Utti Fortress

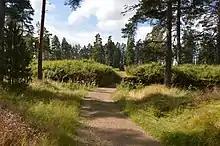
Remains of the Utti fortress.

Utti Fortress is a bastion fortress in Utti, Finland. It was built in 1790s as a part of a larger South-Eastern Finland fortification system to protect Saint Petersburg, the capital of Russian Empire.